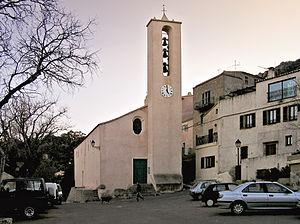
Monticello est une commune française située dans la circonscription départementale de la Haute-Corse et le territoire de la collectivité de Corse. Le village appartient à la piève d'Aregno, en Balagne.